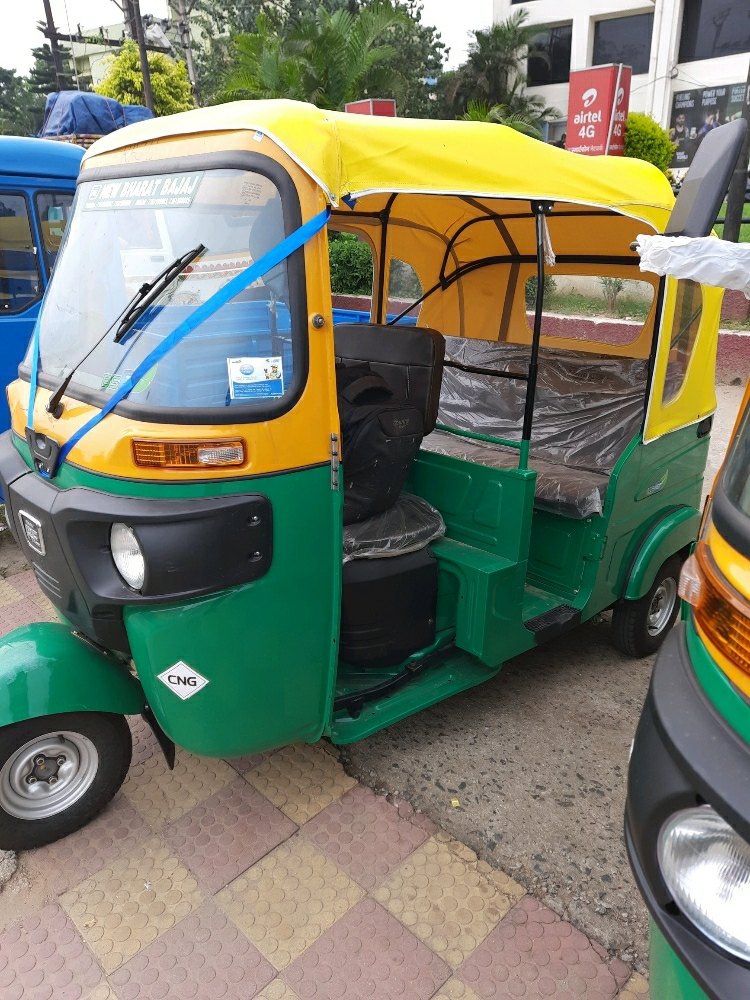
Vehicle type: Auto Rickshaws